Paul Vidal

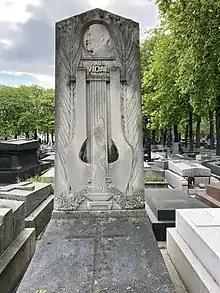
His grave in the cimetière des Batignolles

Paul Antonin Vidal (16 June 1863 – 9 April 1931) was a French composer, conductor and music teacher mainly active in Paris.